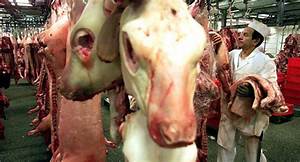
Label: mucca